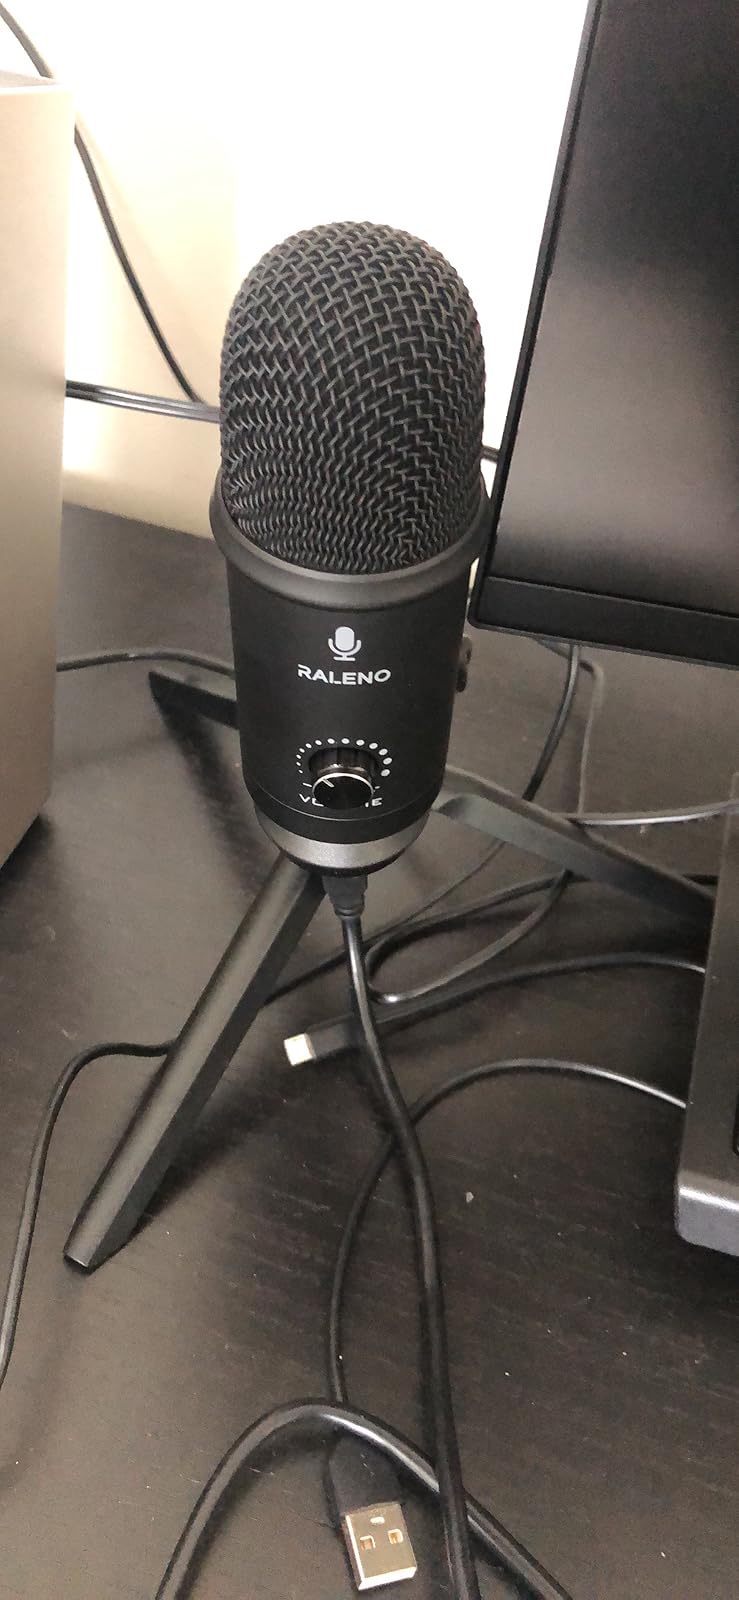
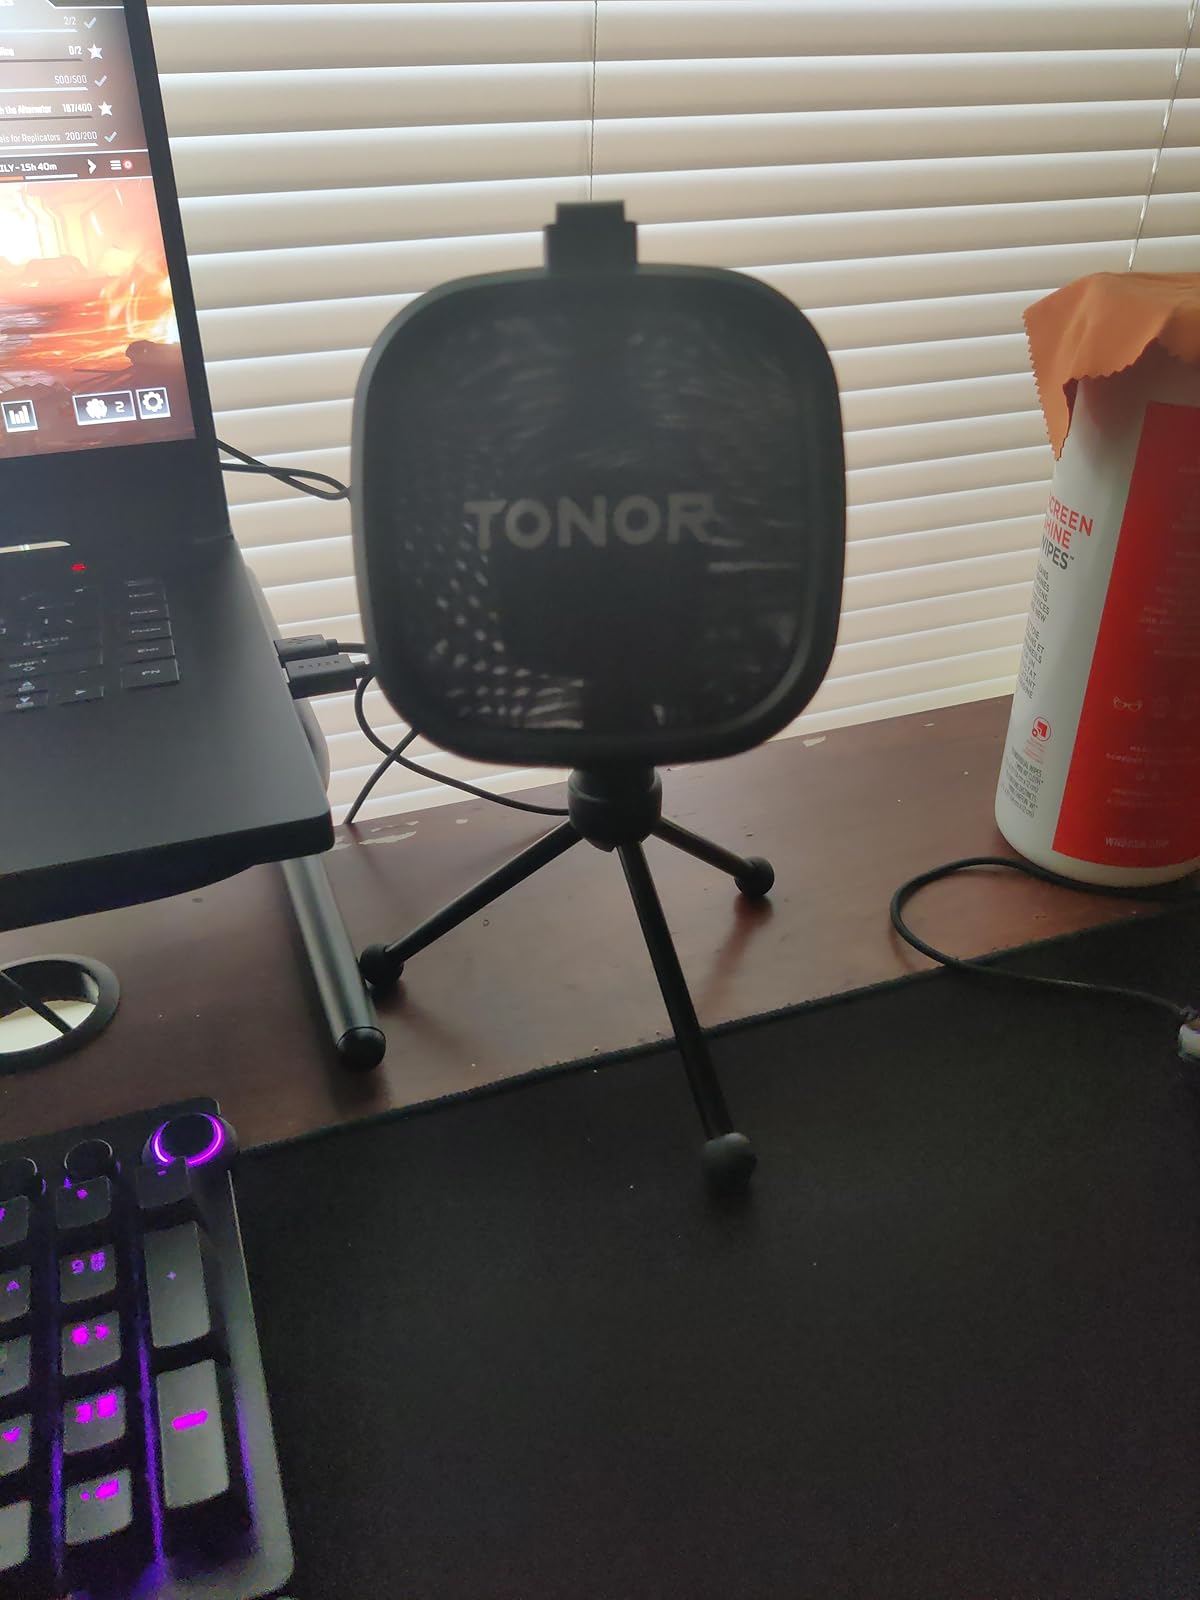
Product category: microphone
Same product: no